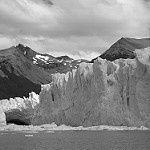
Label: B & W